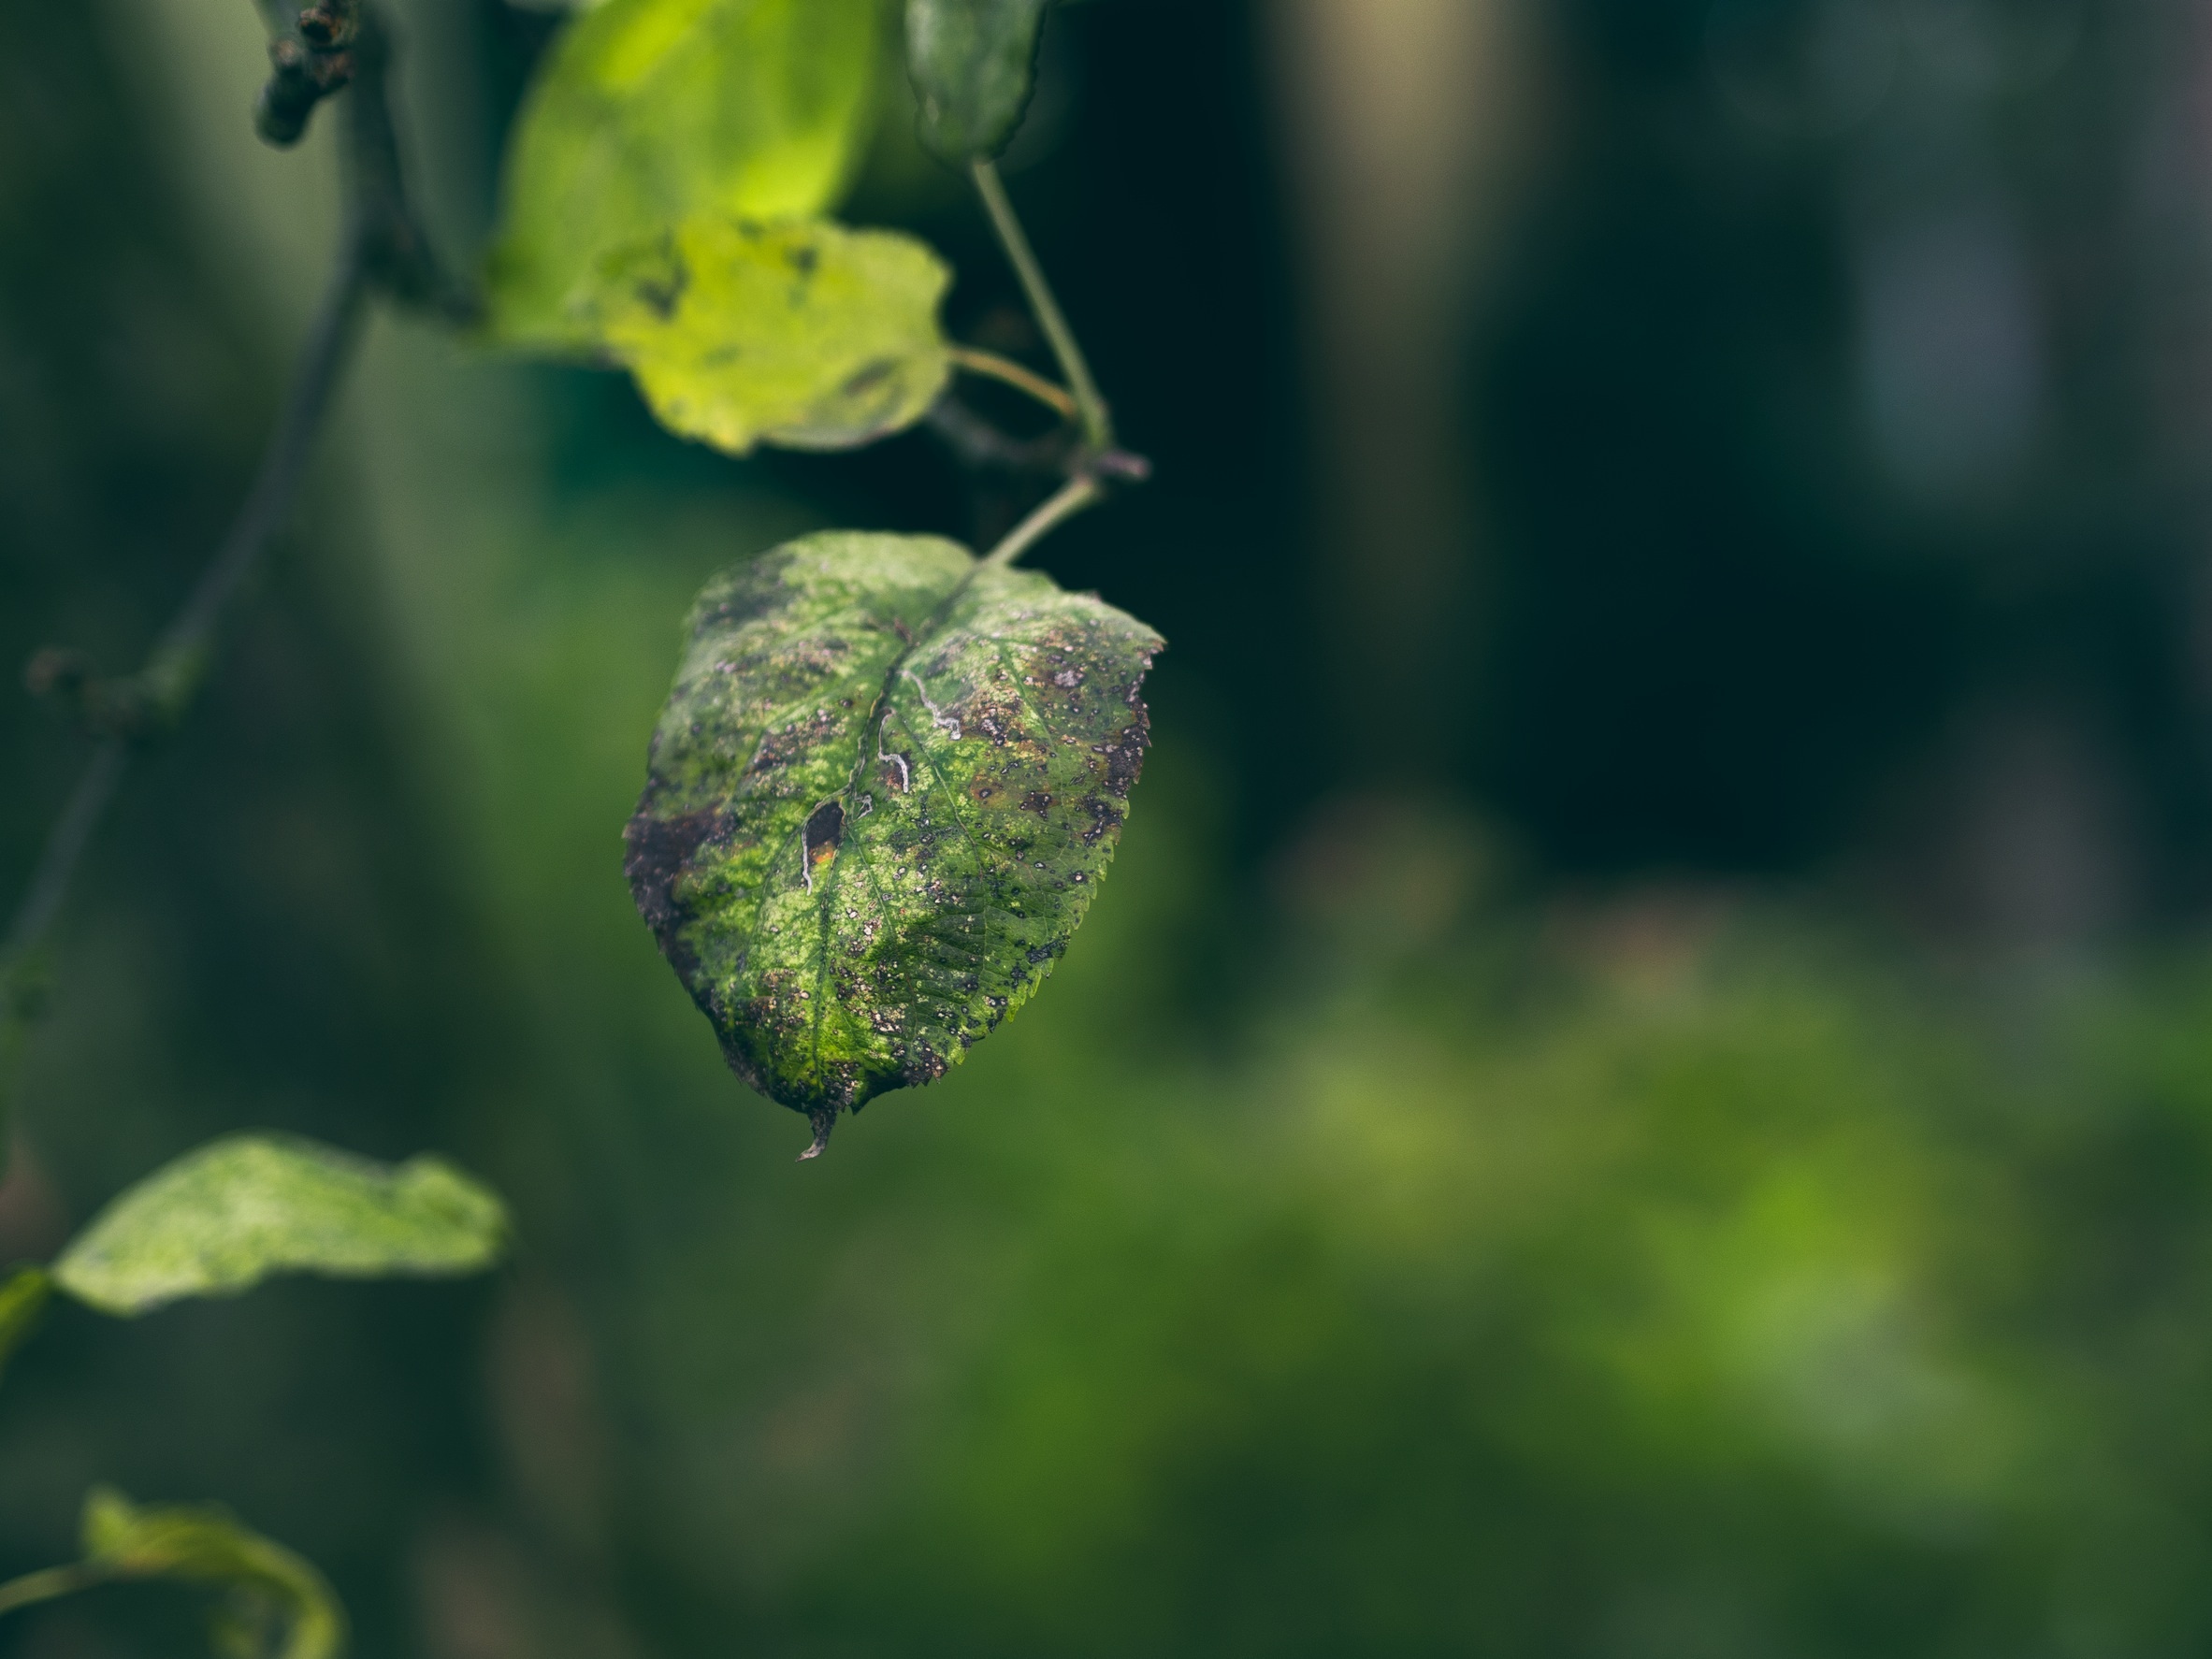
tree, water, nature, grass, branch, growth, plant, photography, sunlight, leaf, flower, wildlife, green, macro, autumn, botany, closeup, flora, fauna, ecology, wildflower, close up, withered, macro photography, plant stem